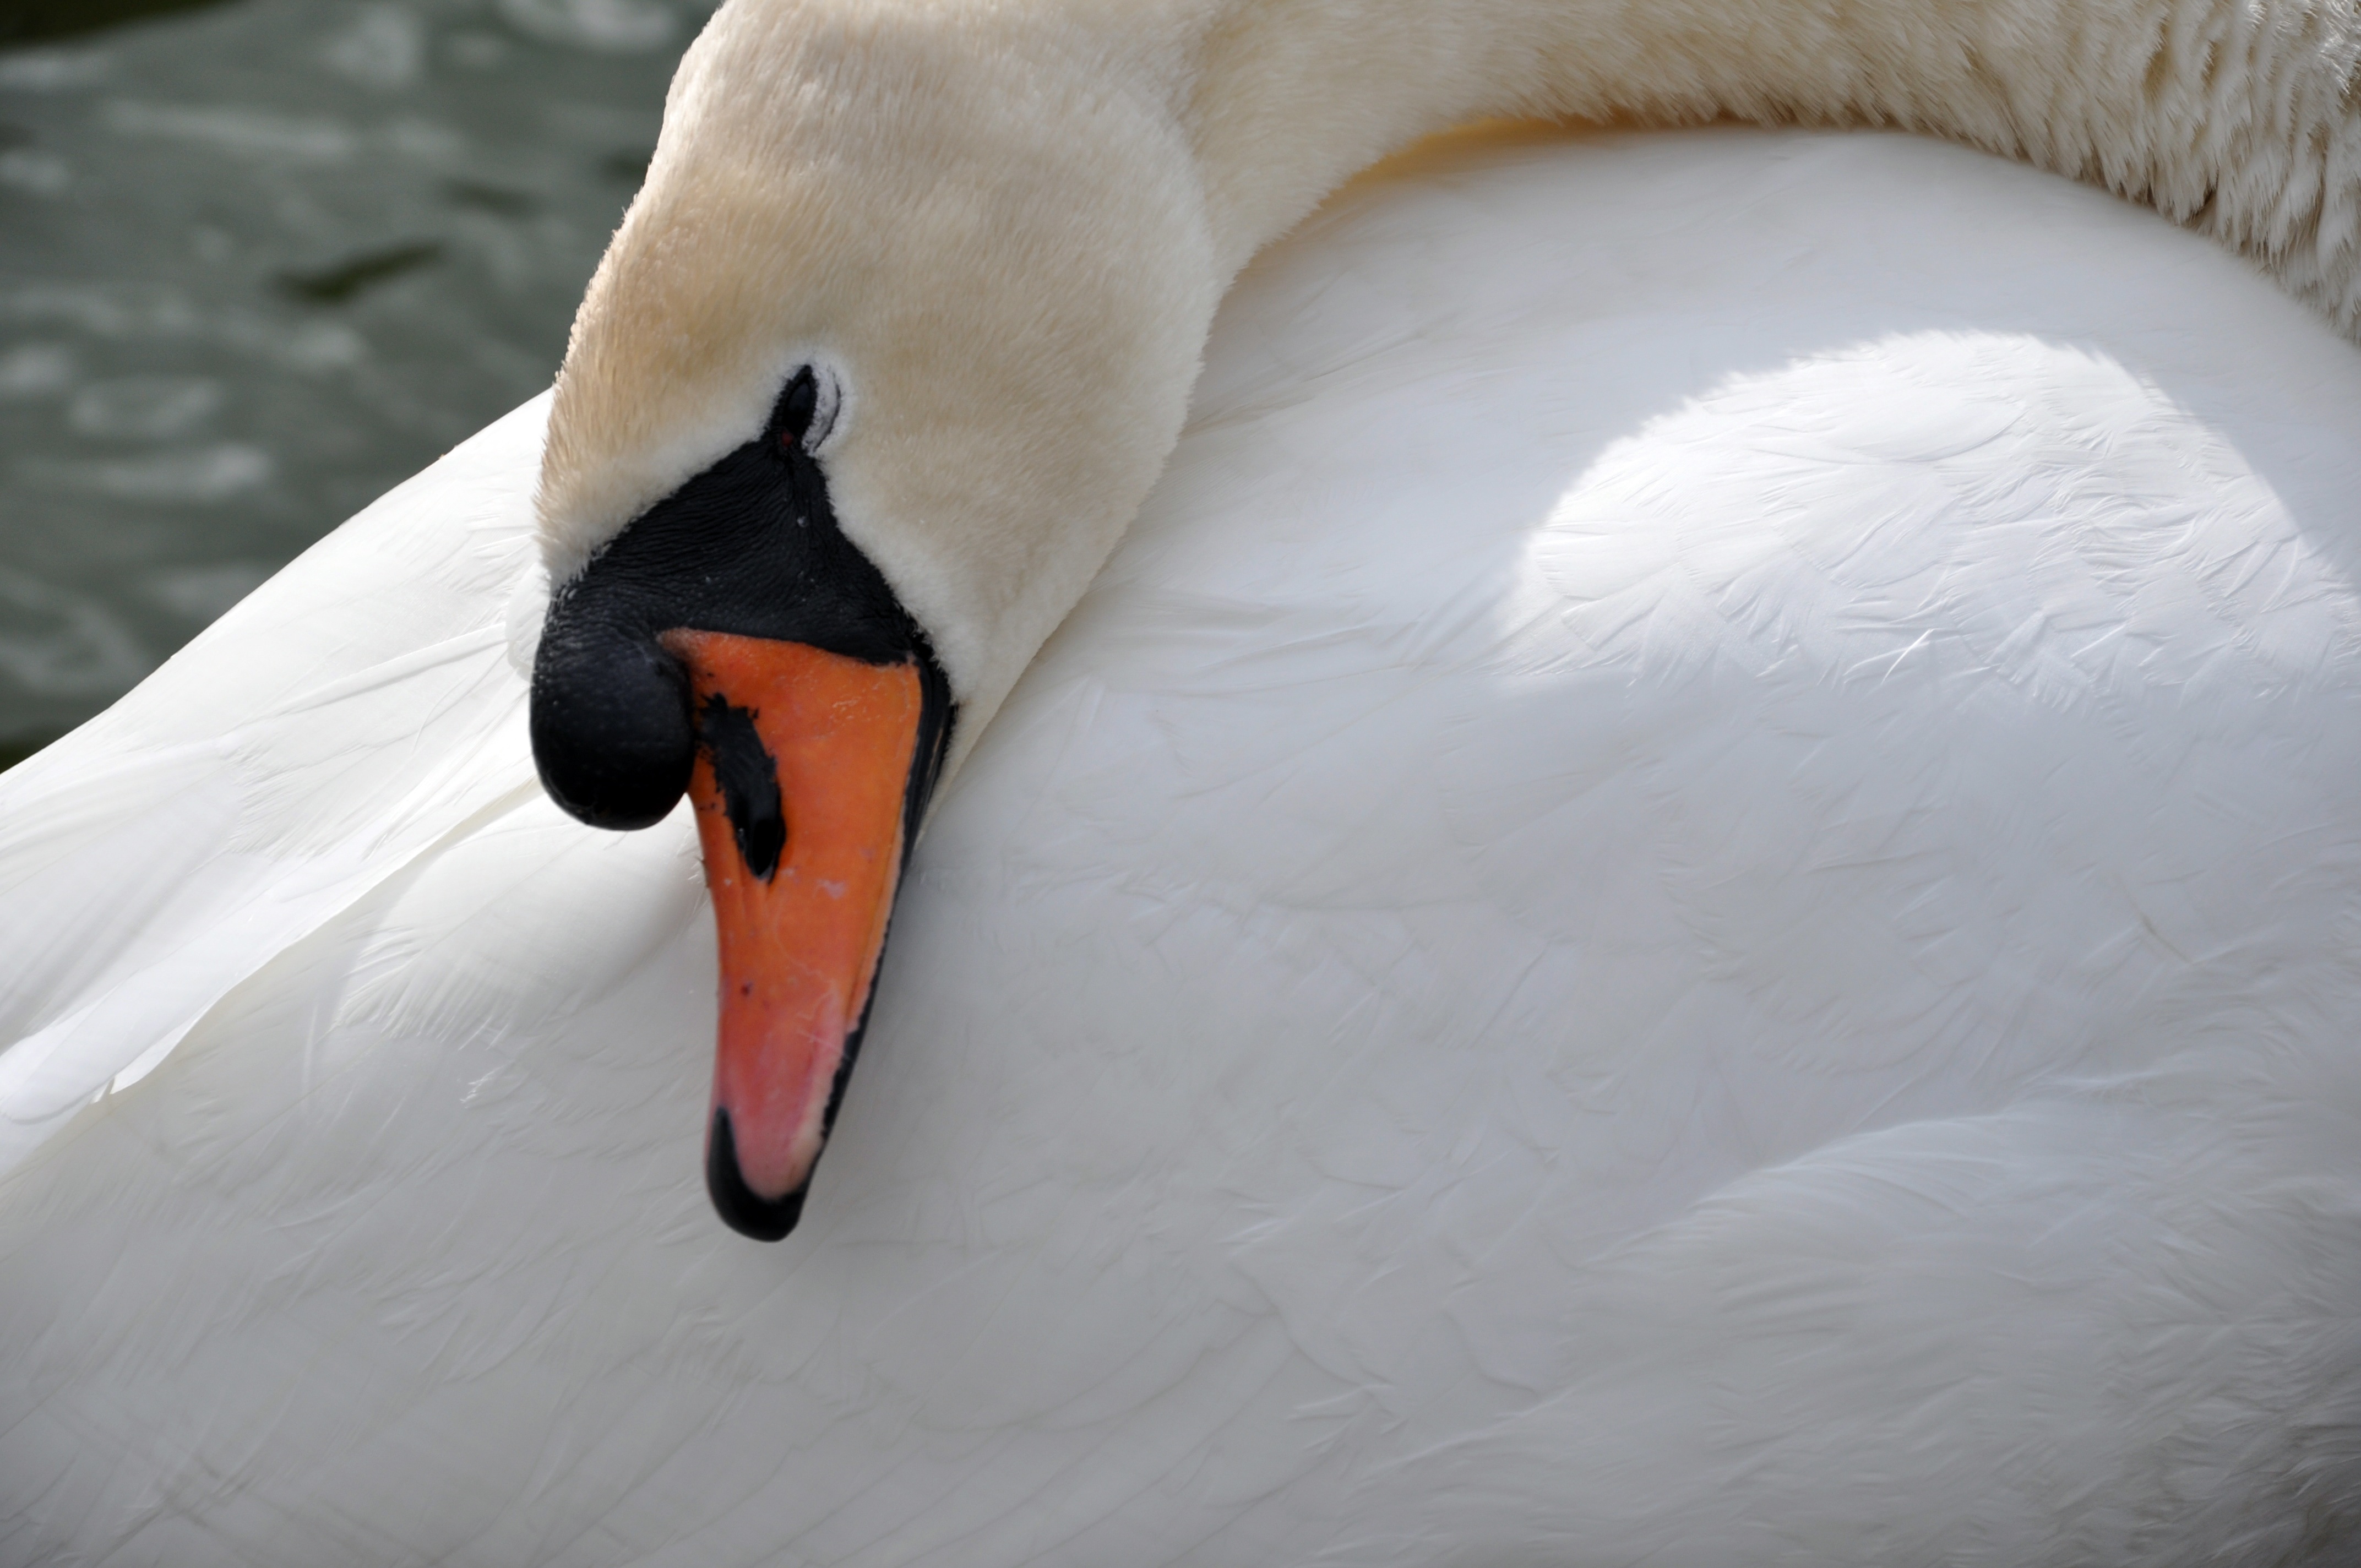
water, bird, wing, white, animal, beak, feather, swan, swans, vertebrate, waterfowl, water bird, ducks geese and swans